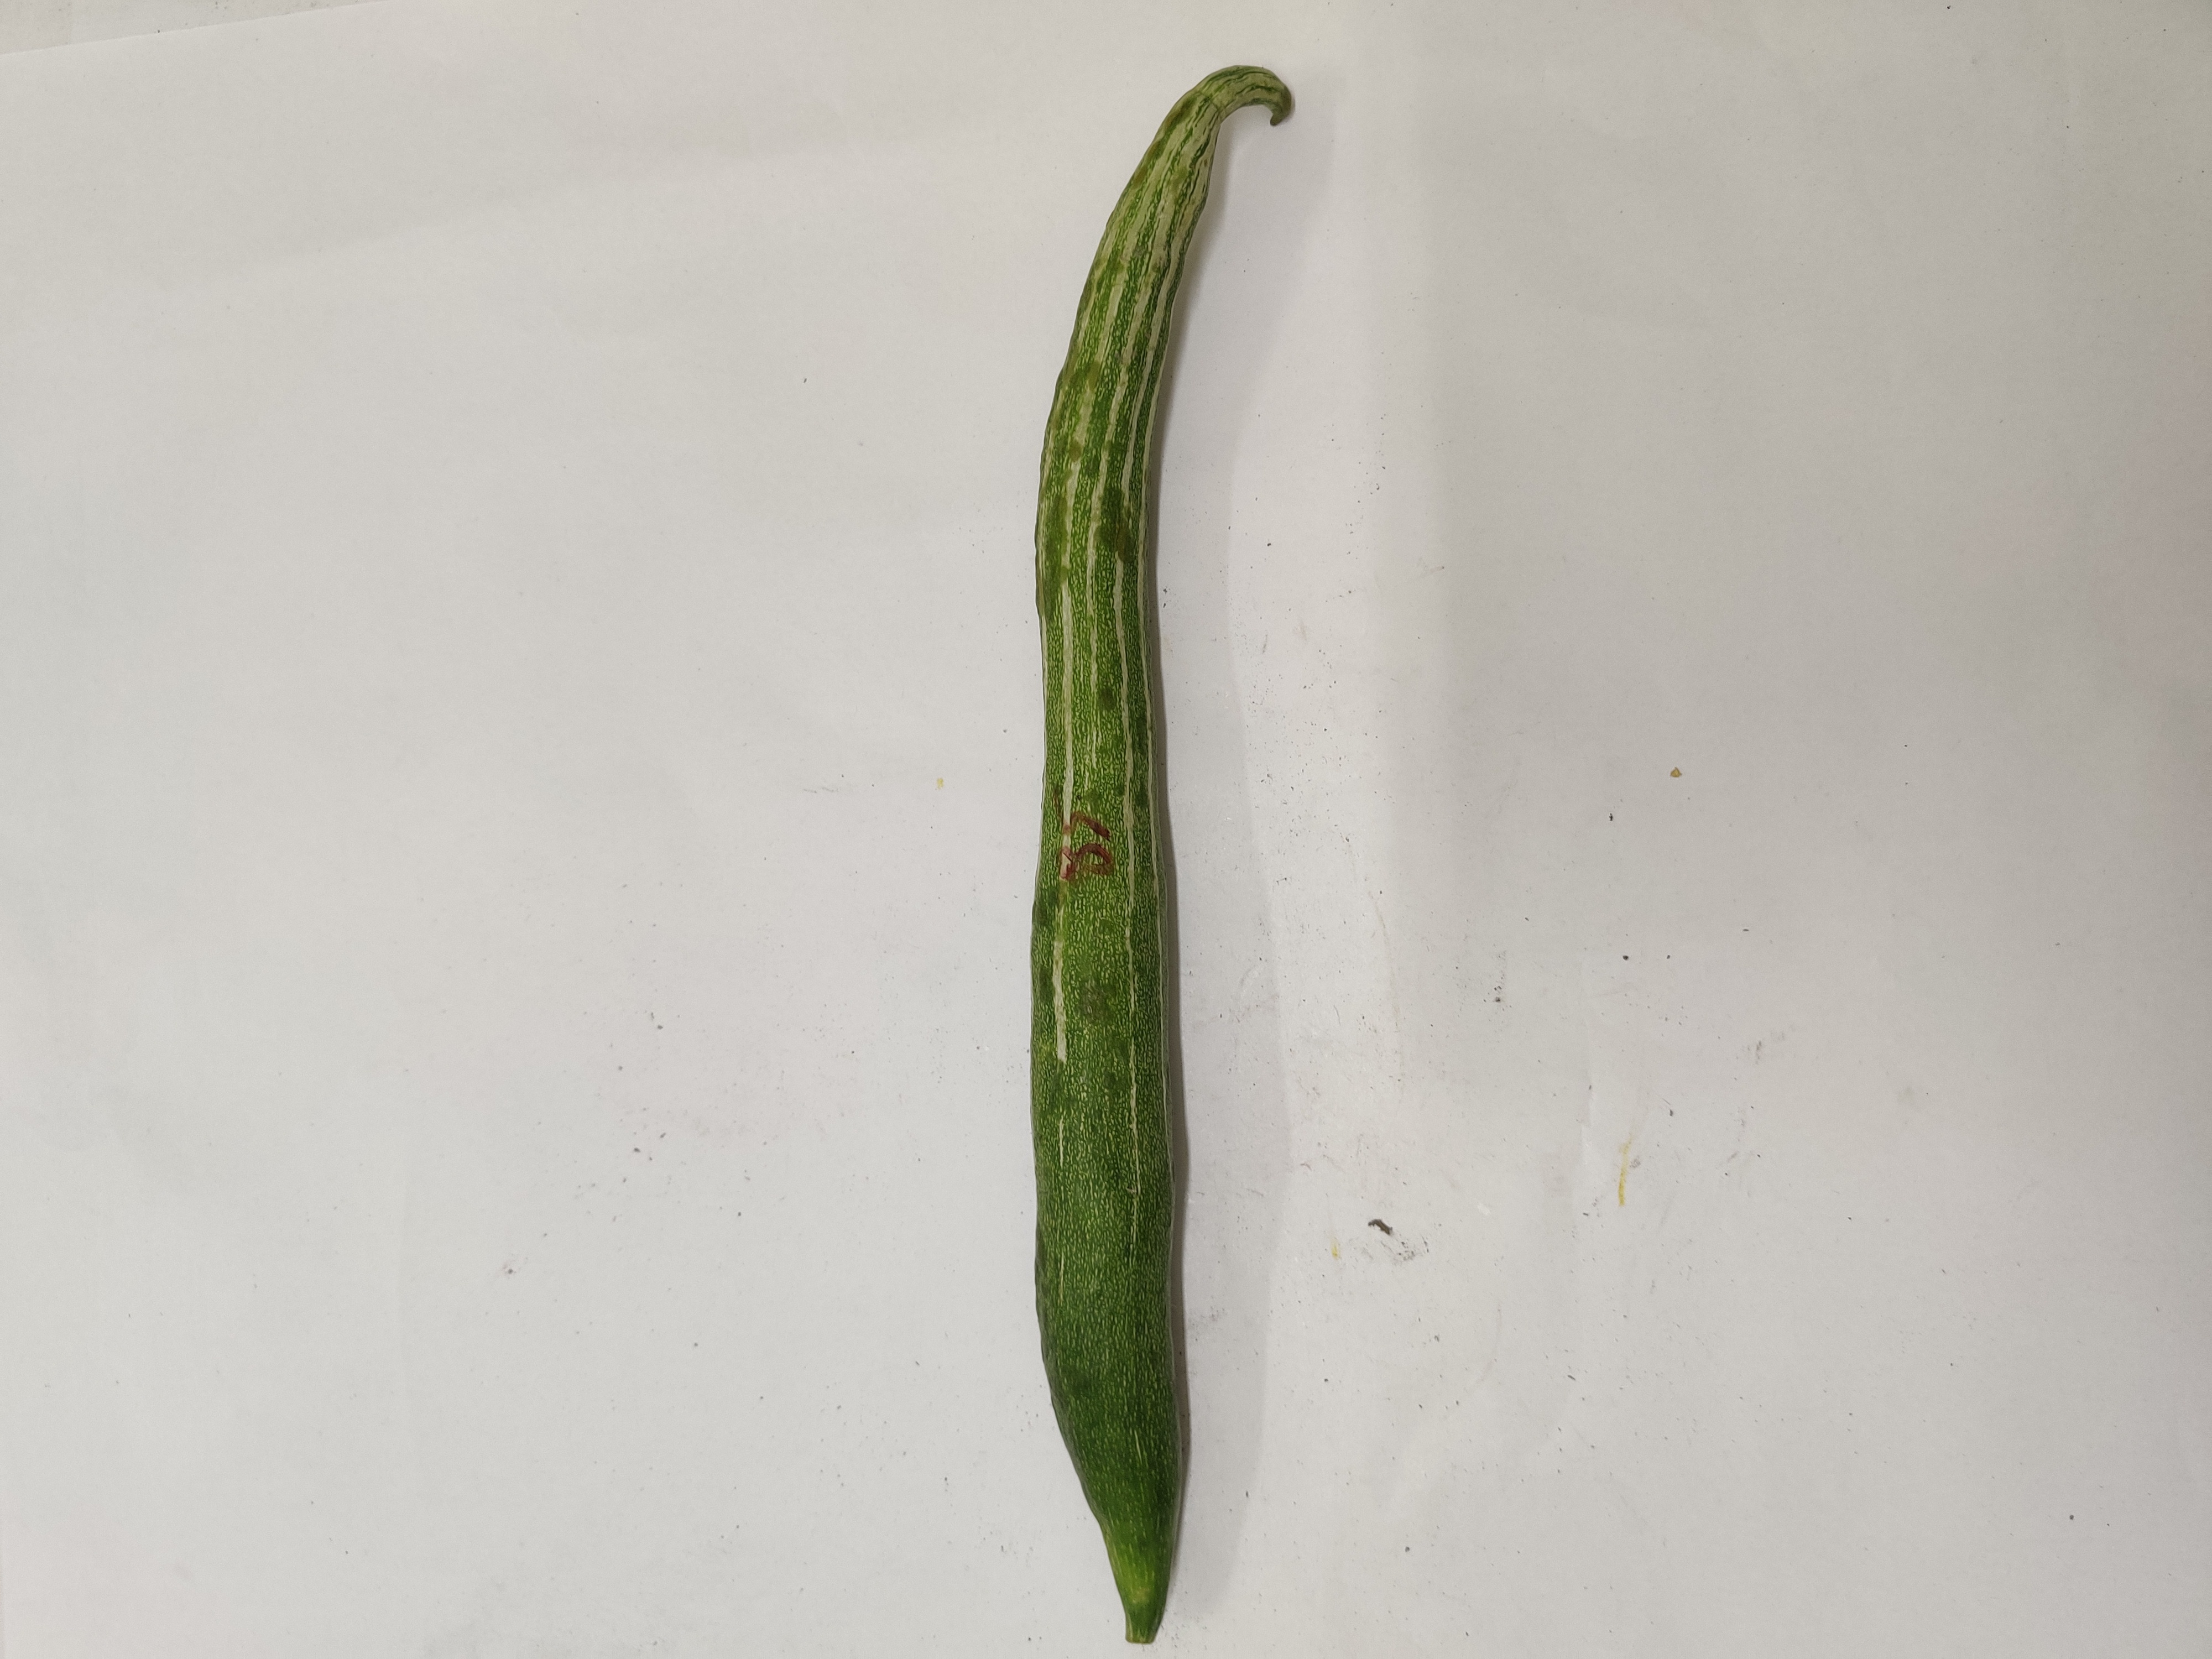
Crop: Snake Gourd
Condition: Damaged